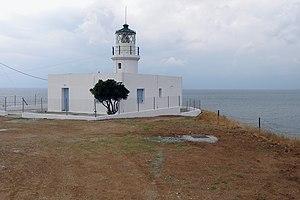
Le phare Megálo Émvolon est un phare situé au Cap Megálo Émvolon dans le Golfe Thermaïque en Grèce. Sa date de construction n'est pas connue mais la station est mise en service en 1864.